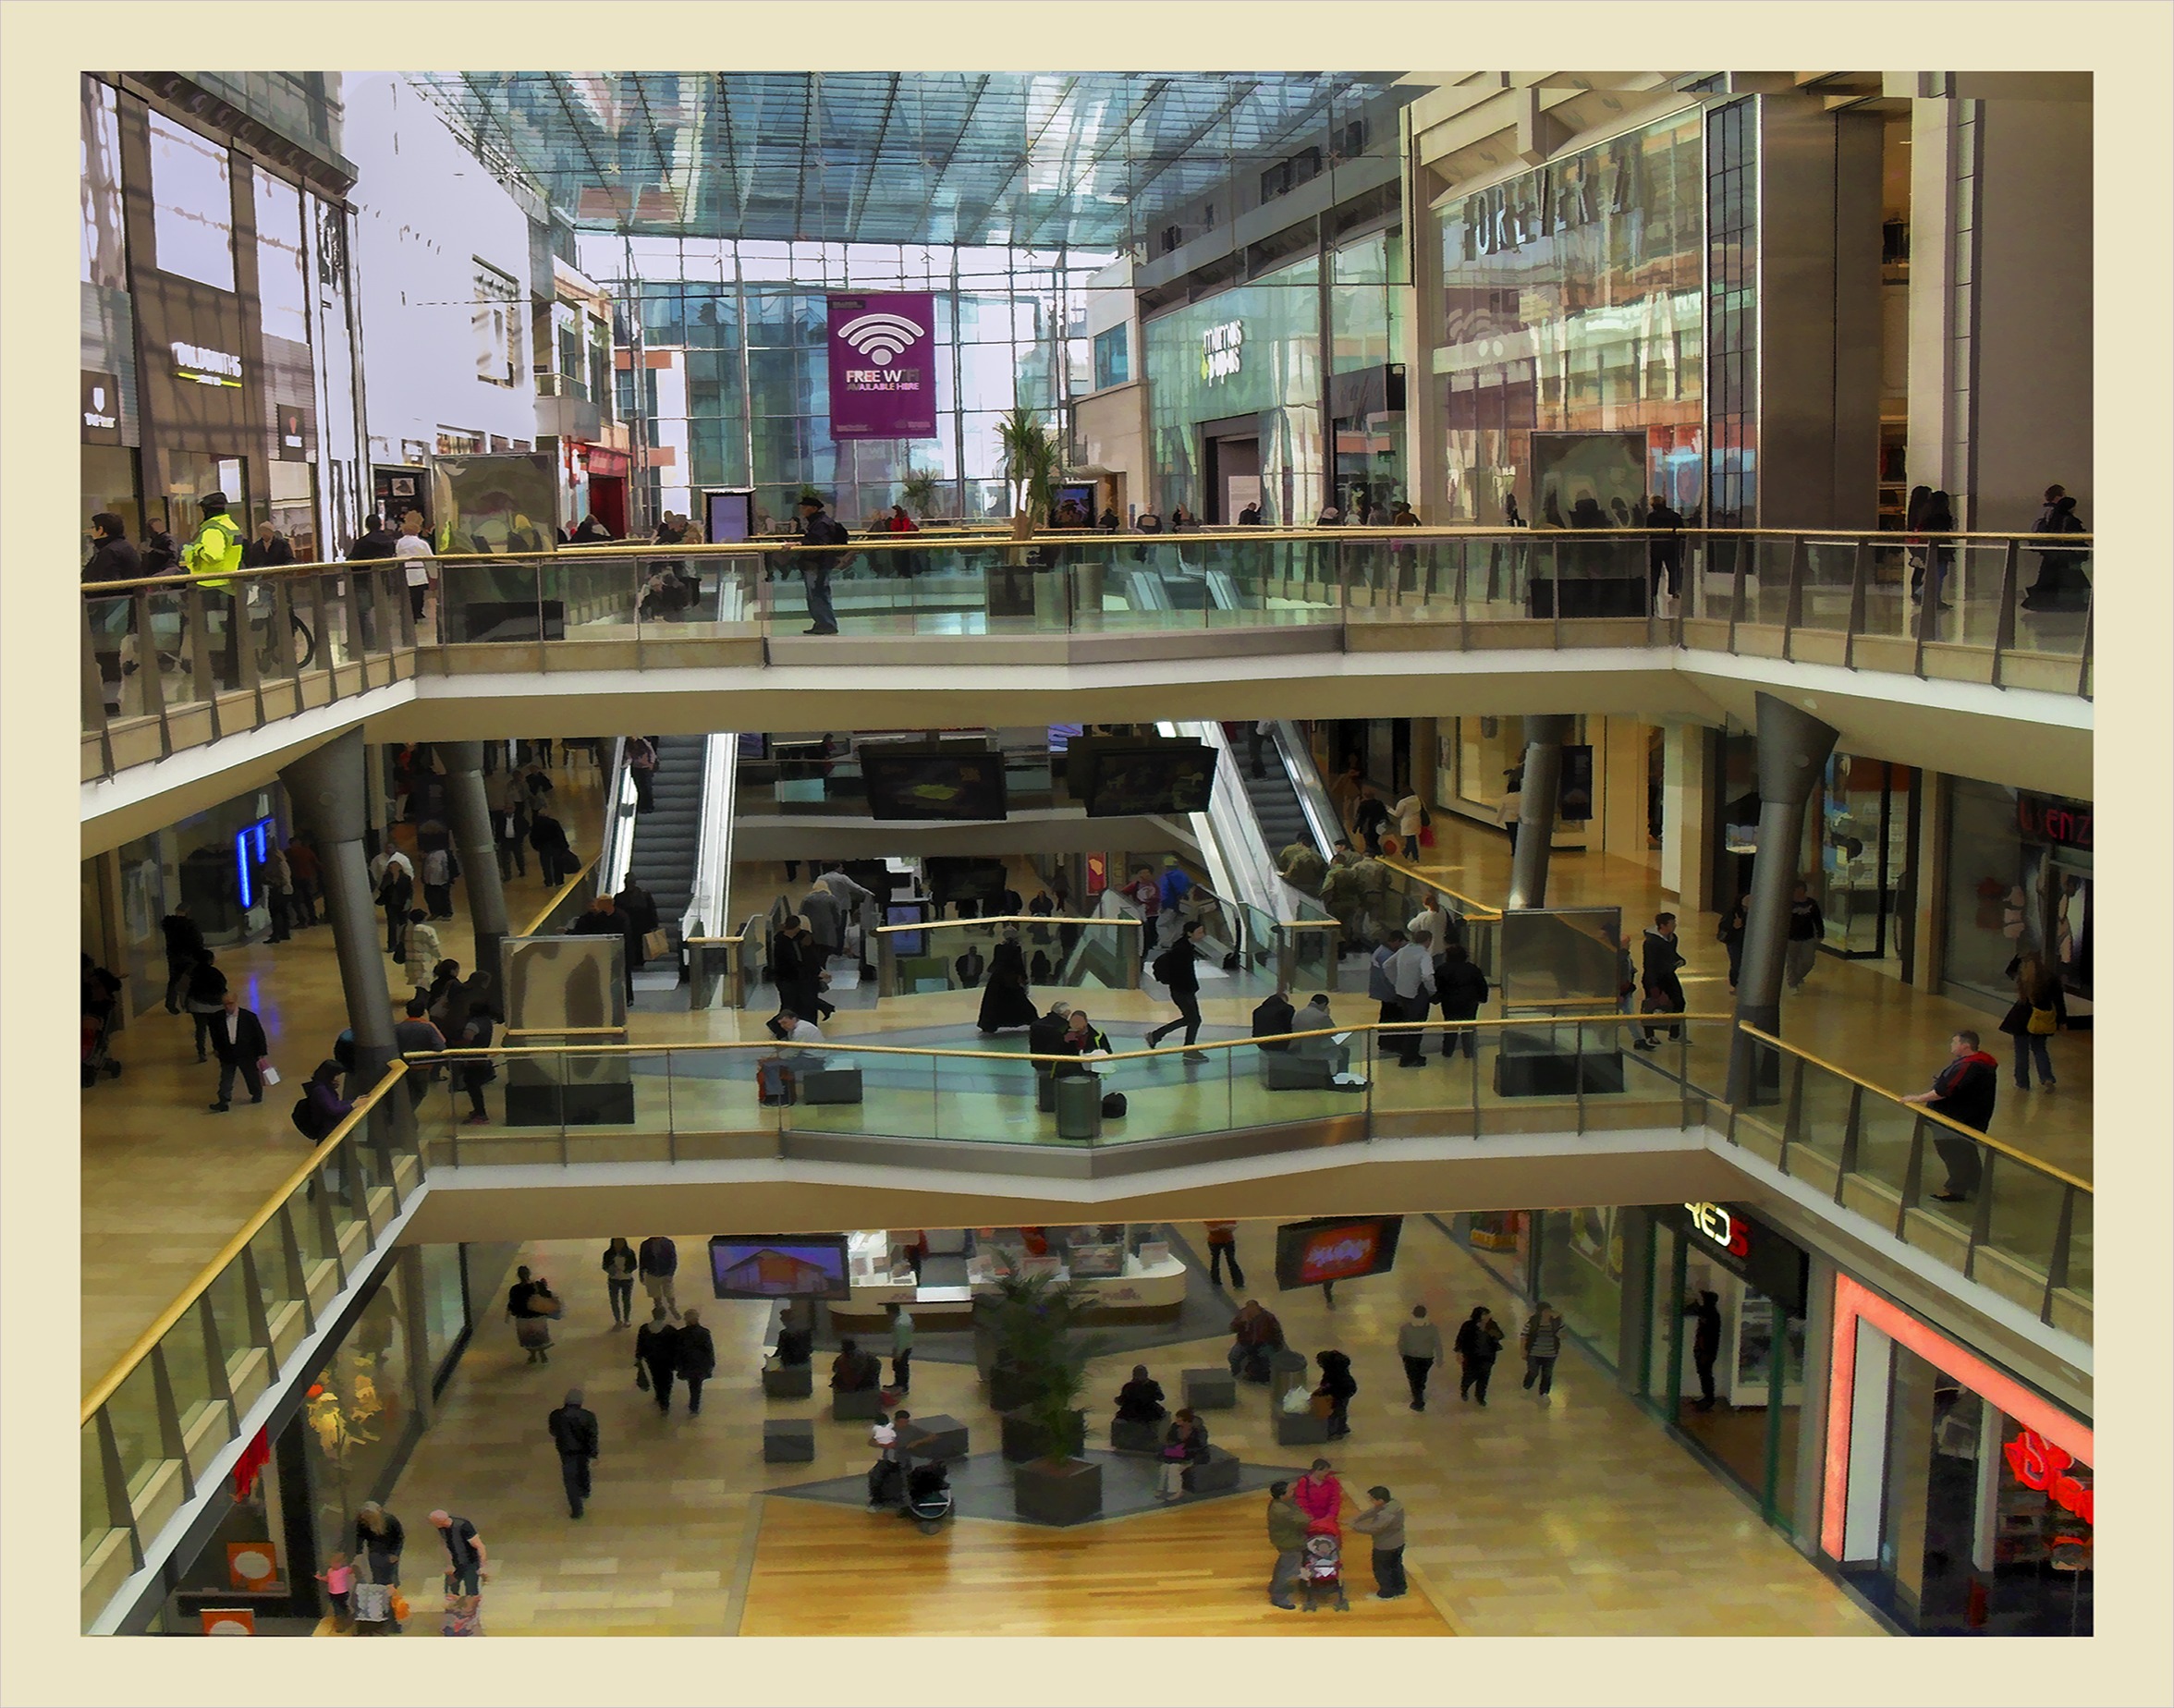
architecture, structure, building, construction, plaza, shopping, modern, public transport, engineering, library, design, centre, bullring, birmingham, tourist attraction, shopping center, retail, architectural, architecture design, public library, shopping mall